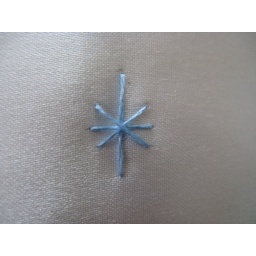
pillow embroidered for the rocking chair in Hazel's room